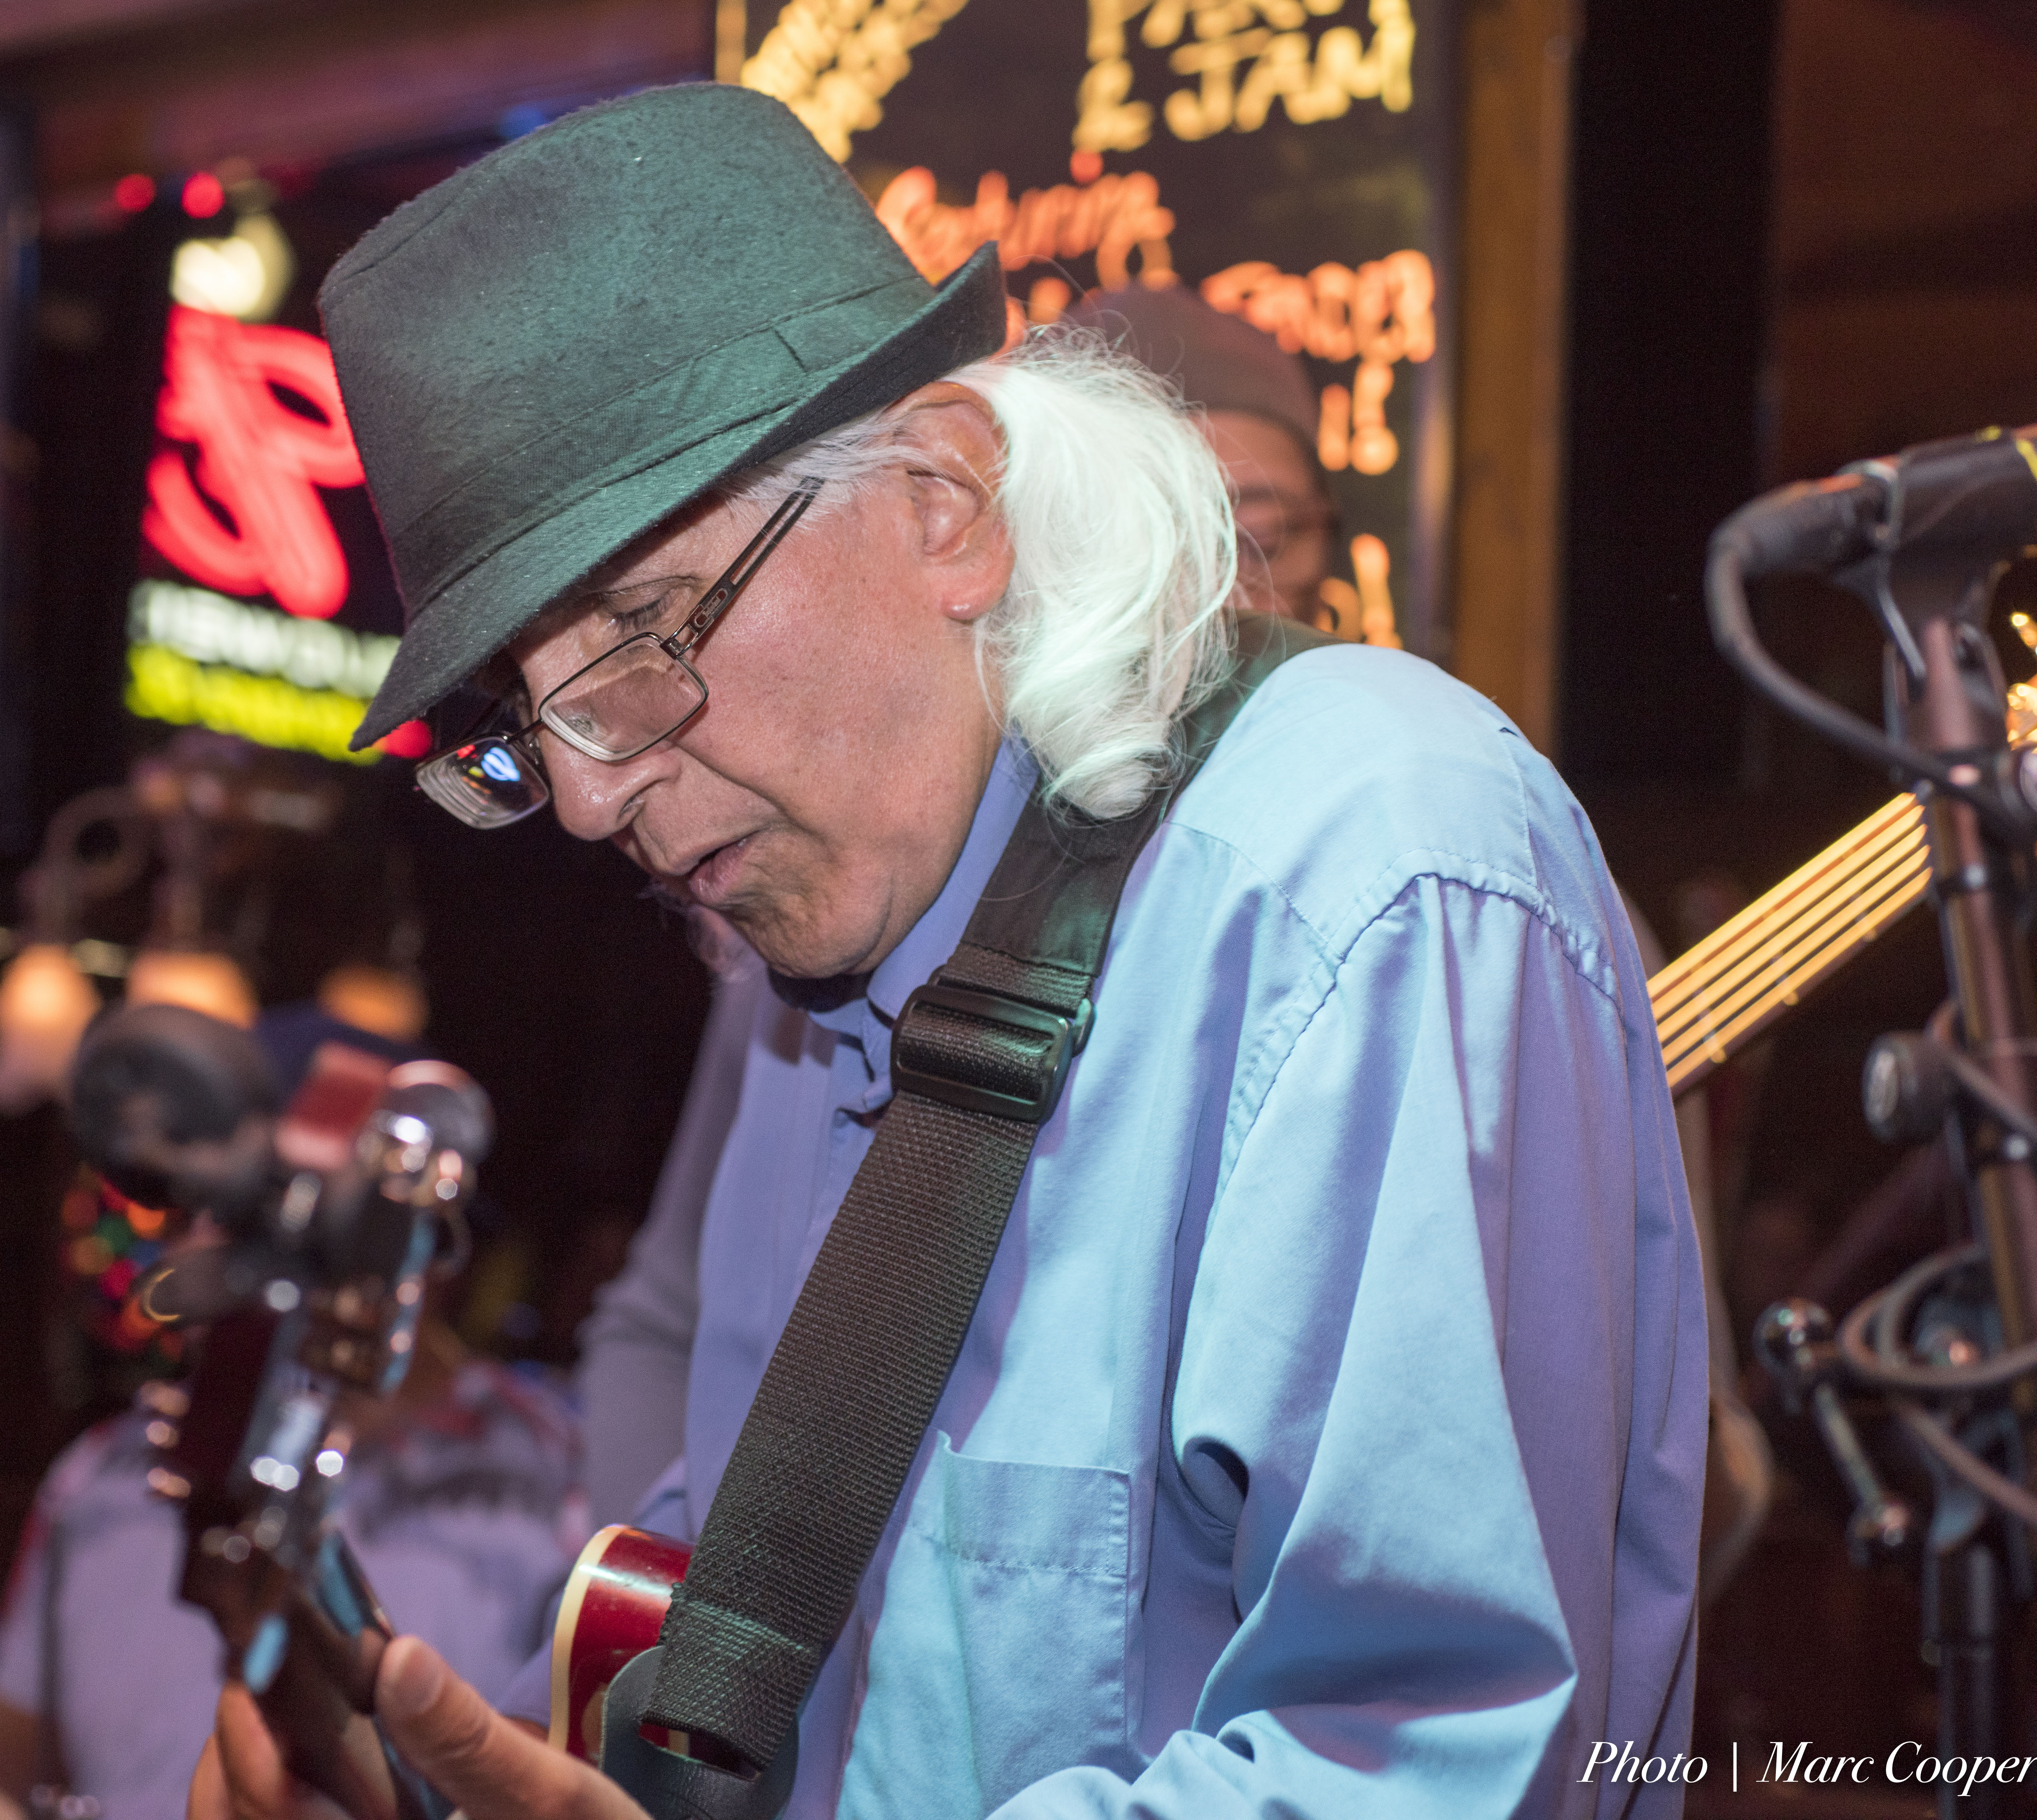
music, guitar, portrait, hat, nikon, performer, musician, blues, cool image, livemusic, performance, singing, lightroom, d810, los, angeles, guitarist, cadillaczack, danny, diaz, mauisugarmill, i, east